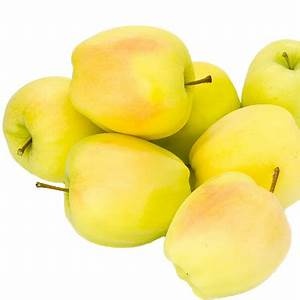
Label: apple